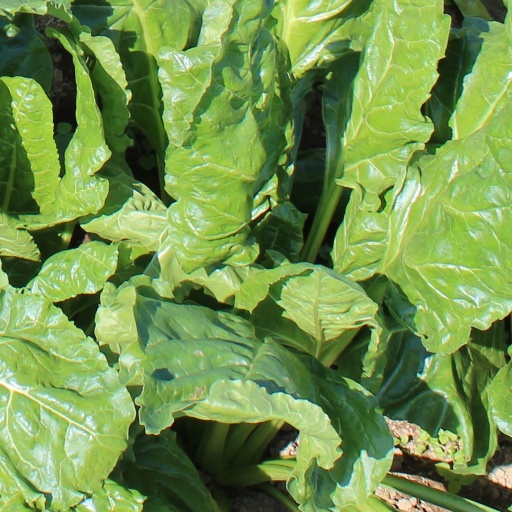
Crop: sugar beet